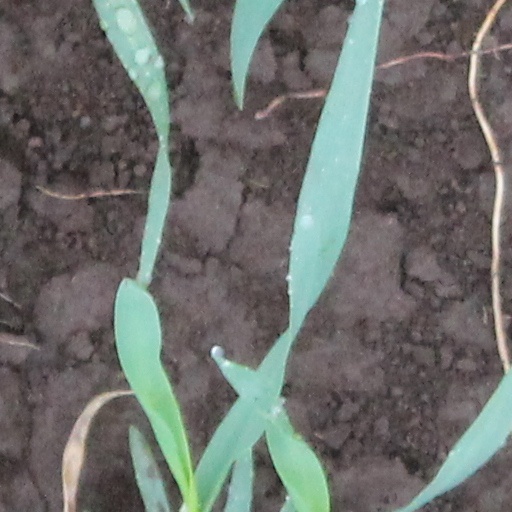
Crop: wheat